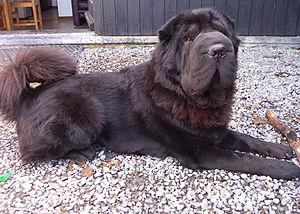
Le Shar-peï, Shar-pei ou sharpeï est un chien d'origine chinoise qui se caractérise par sa peau ample qui retombe en plis.